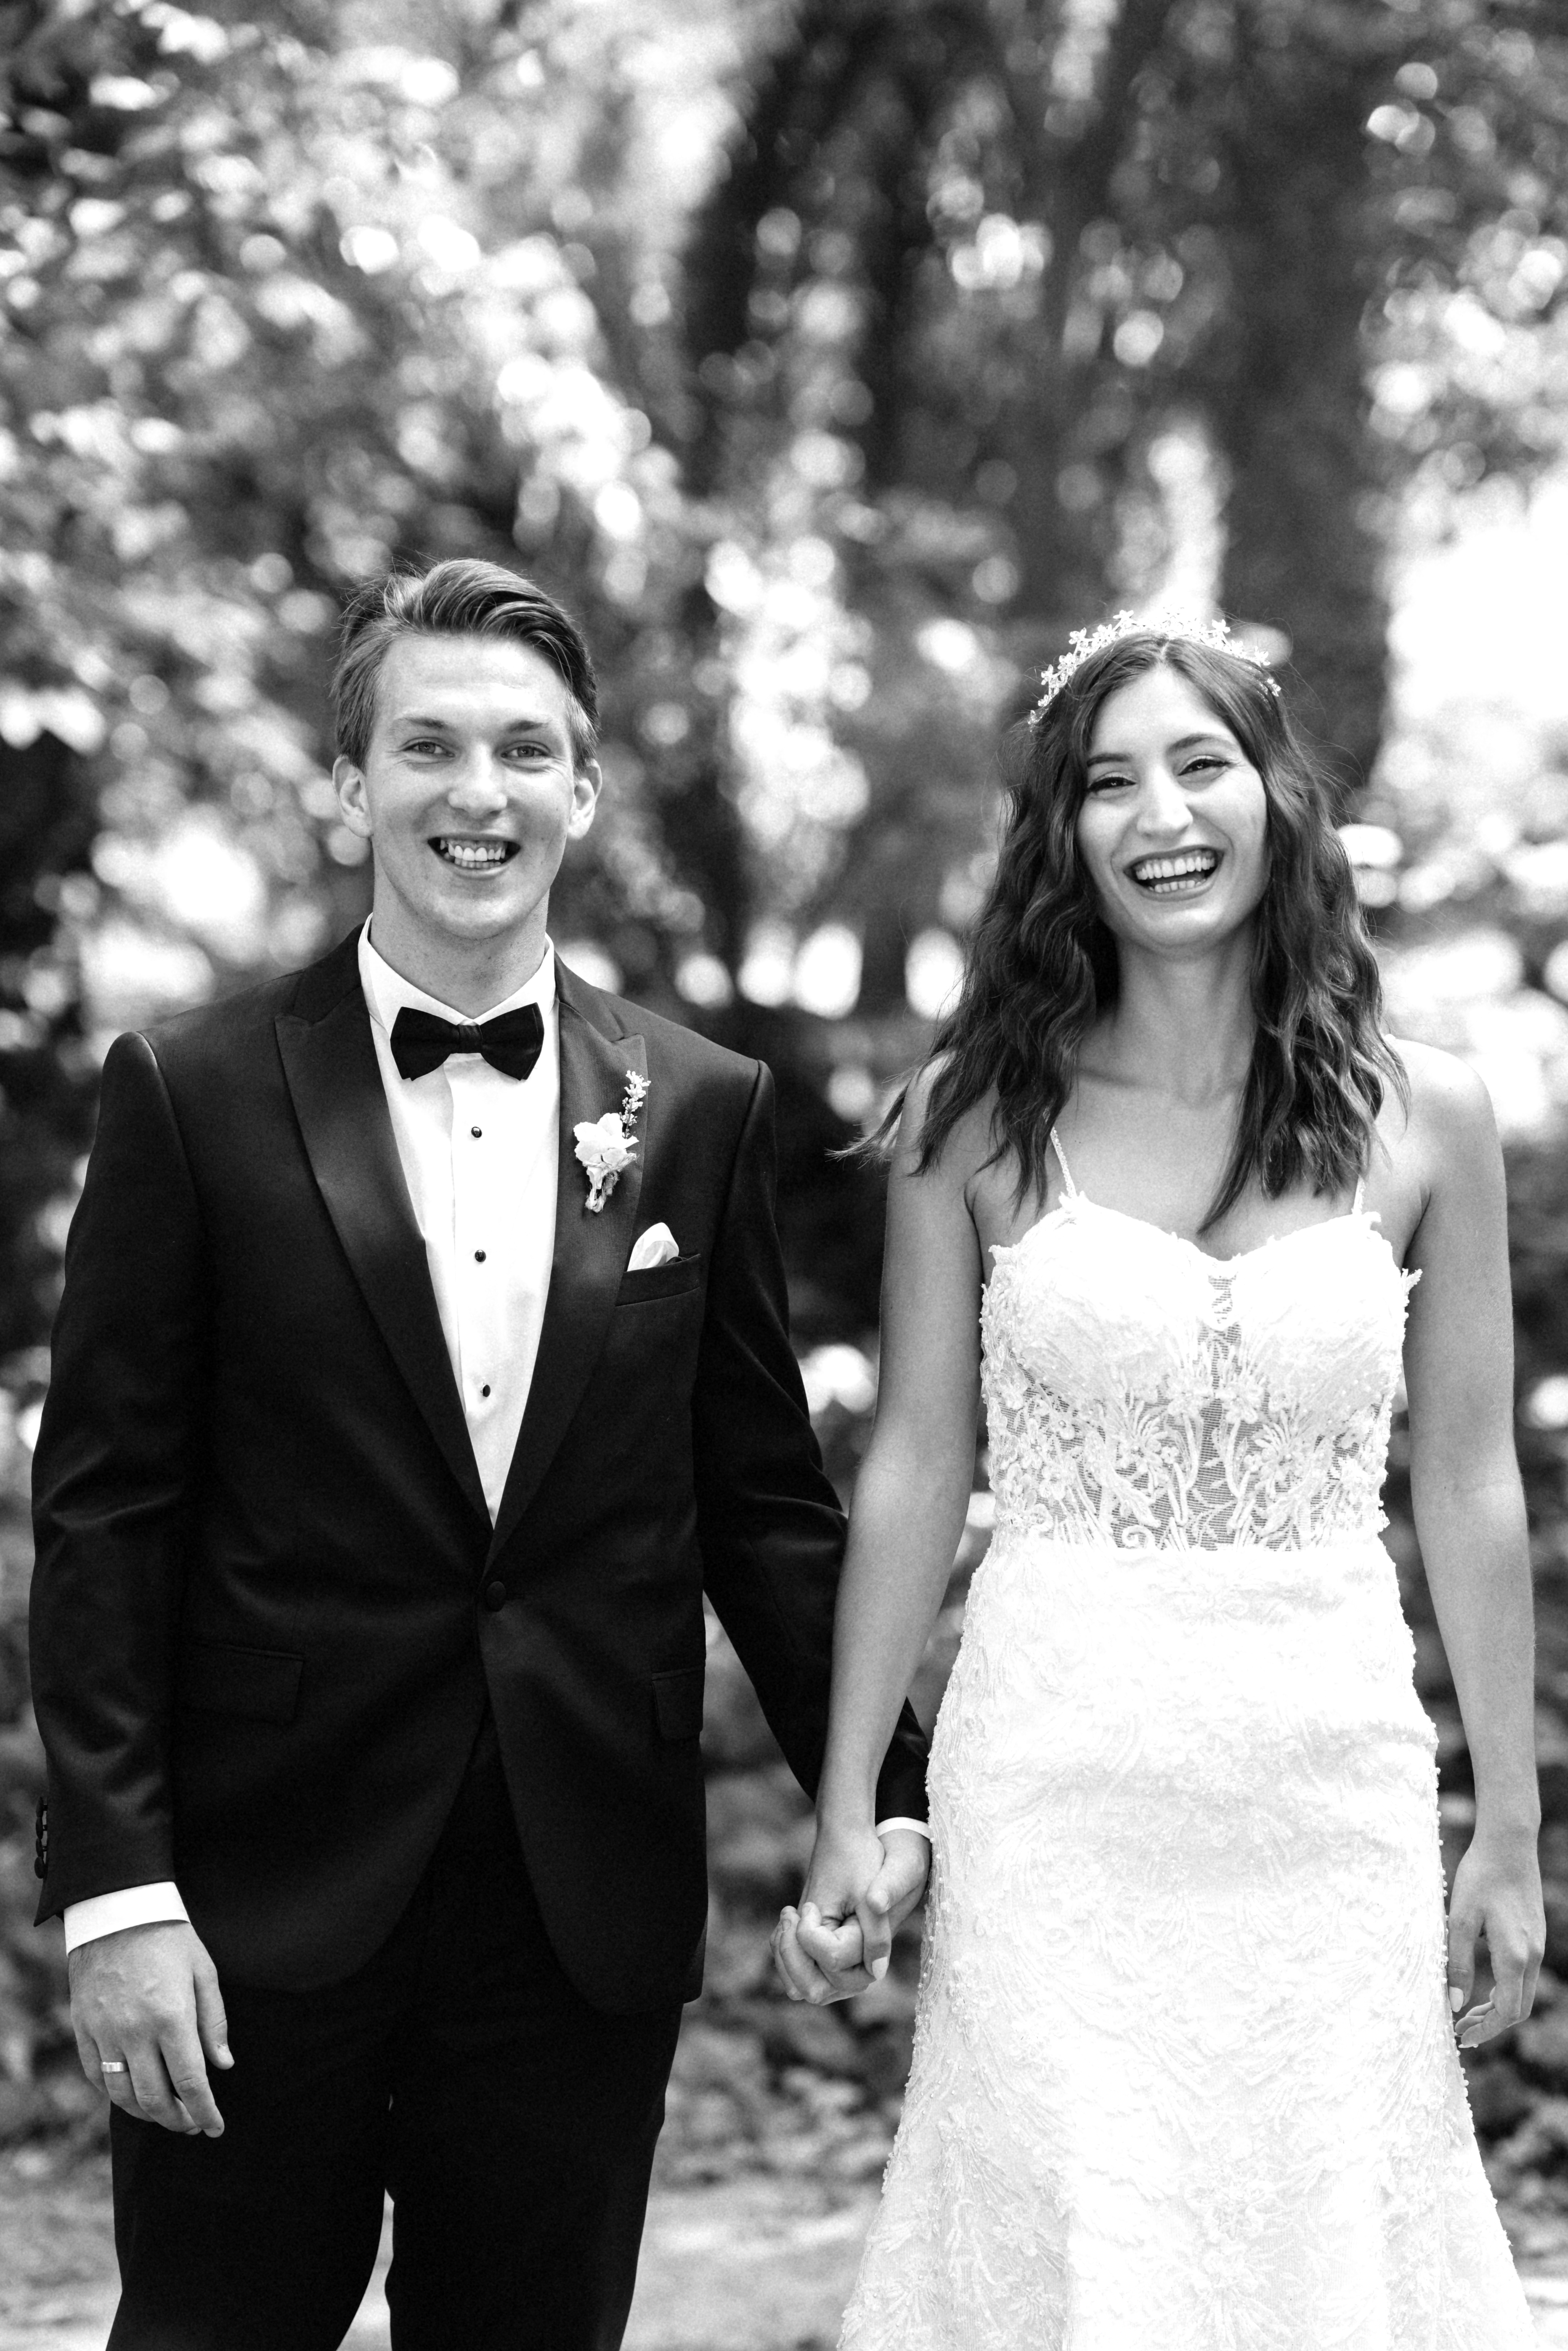
woman, formal wear, happiness, wedding dress, bride, gown, dress, event, bridal clothing, smile, facial expression, ceremony, wedding, marriage, bridal party dress, tuxedo, Strapless dress, waist, suit, veil, wedding ceremony supply, love, People in nature, haute couture, flower bouquet, necktie, bow tie, gesture, flower arranging, tradition, floristry, embellishment, bridal veil, lace, cut flowers, photo shoot, rose, floral design, rose family